New York (pilot boat)

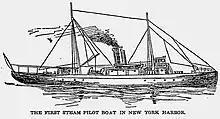
First Steam Pilot Boat "New York".

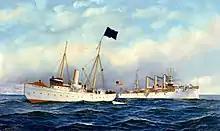
Pilot Boat "New York" with US Cruiser "Brooklyn".

The pilot service in New York City changed with the introduction of steam pilot boats. The "New York," was the first steam coal-burning pilot boat in the New York Harbor.